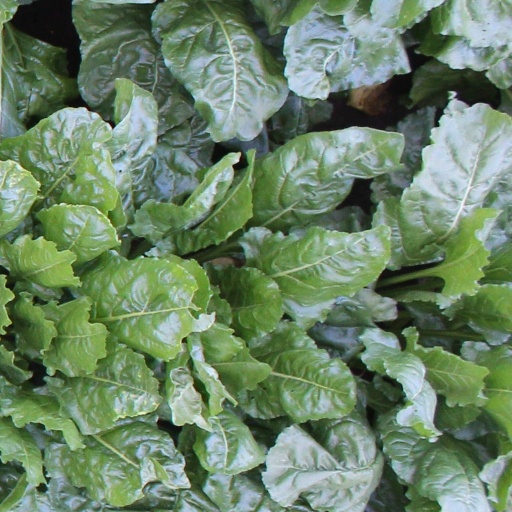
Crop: sugar beet